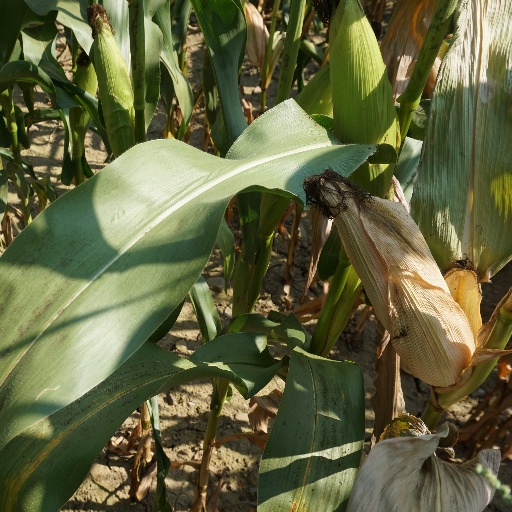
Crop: maize; corn